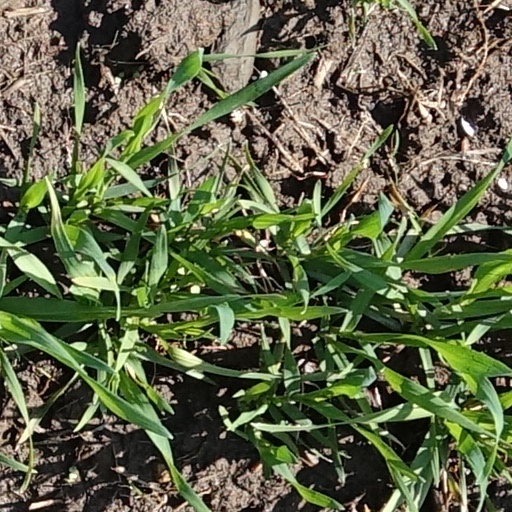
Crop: wheat